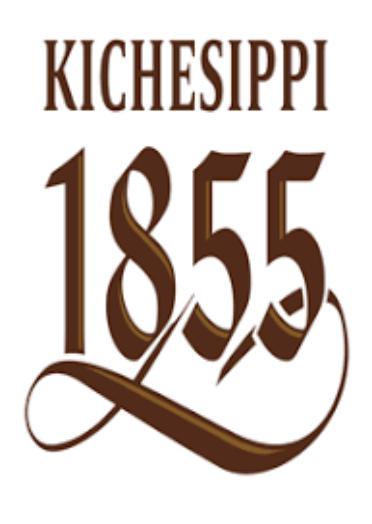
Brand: kichesippi-2
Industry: Food